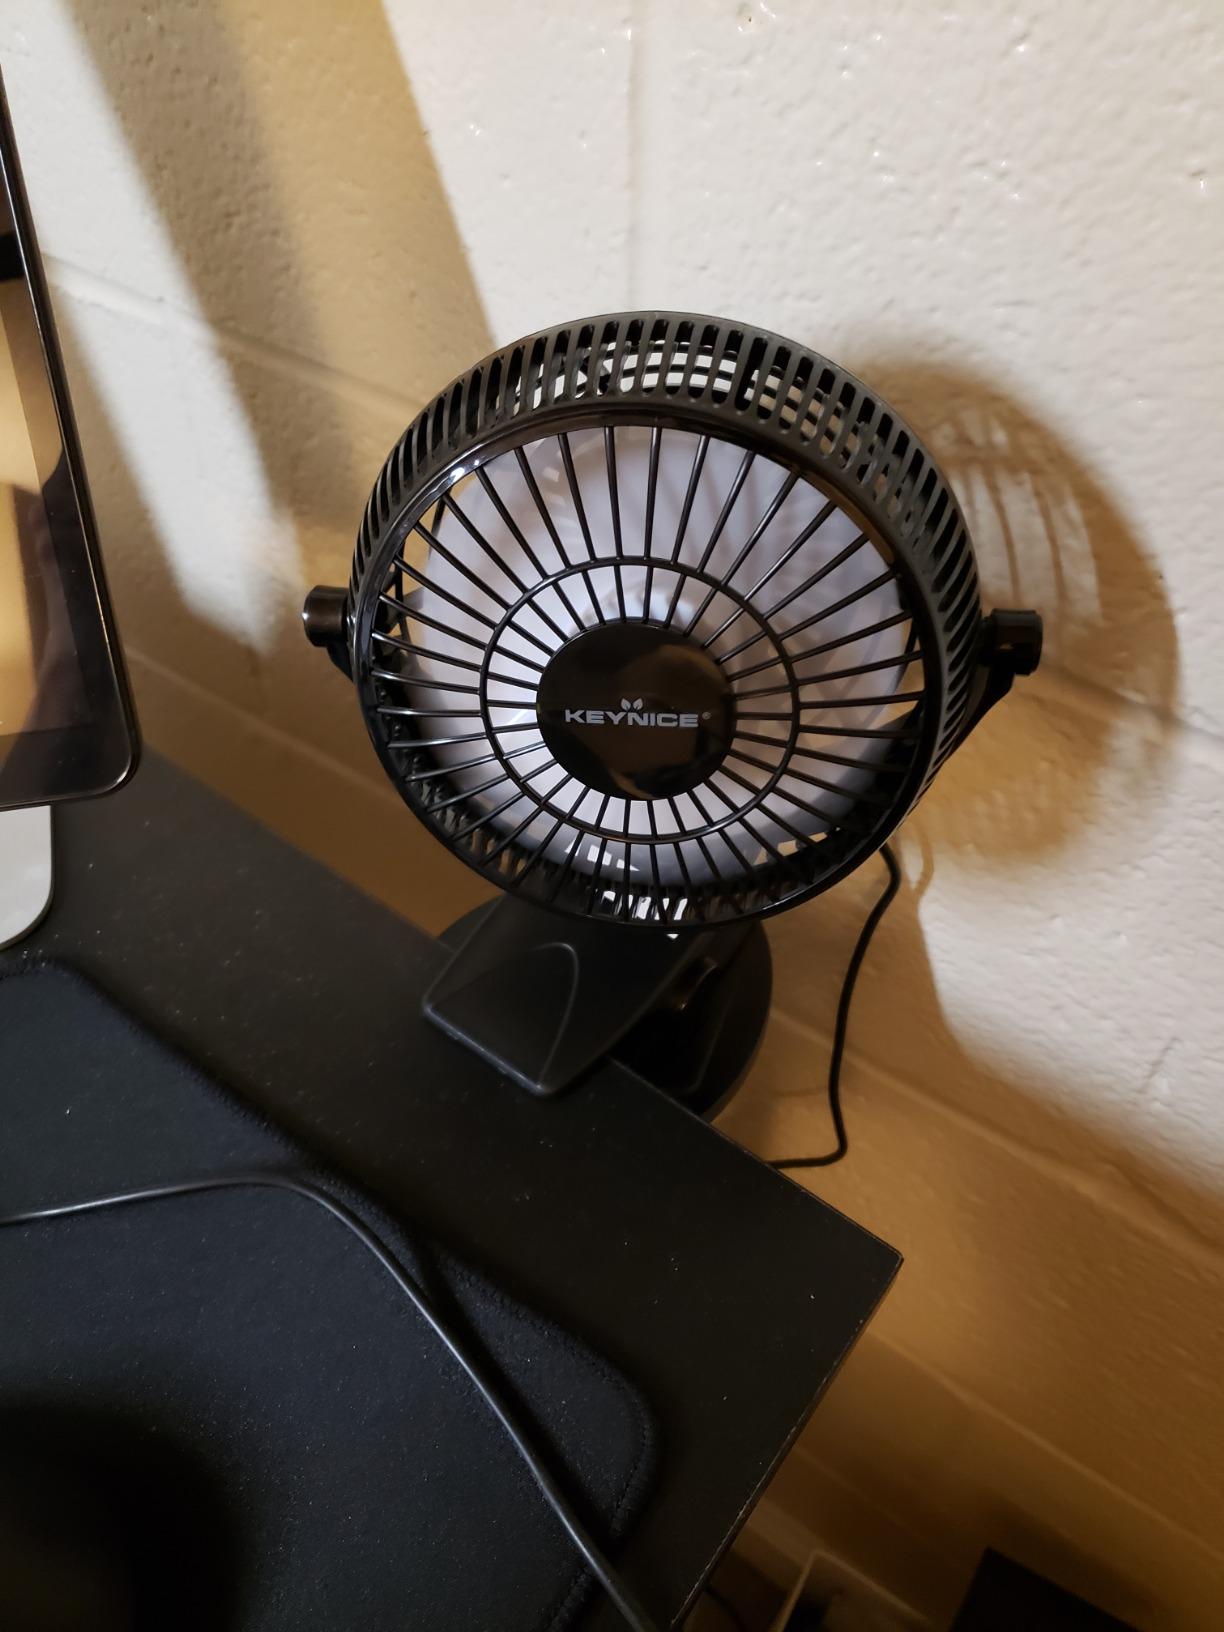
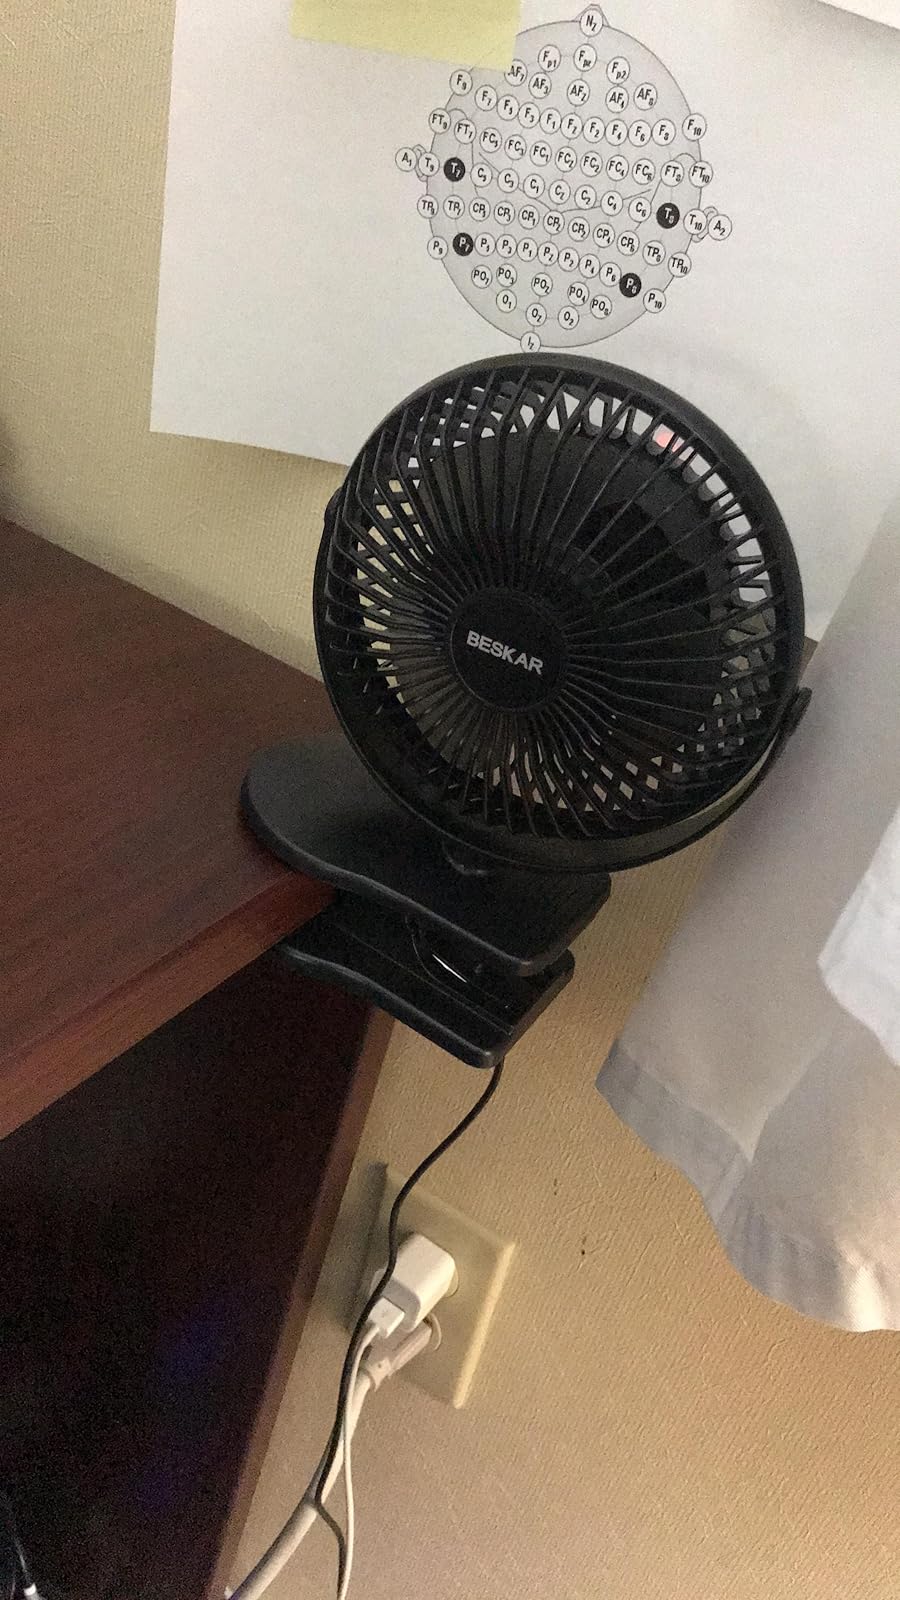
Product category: fan
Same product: no